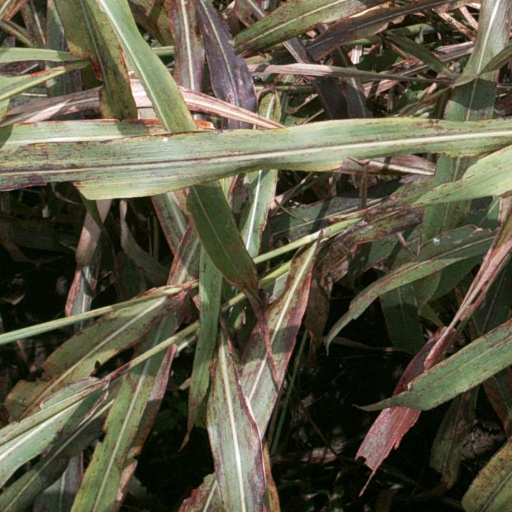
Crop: sorghum